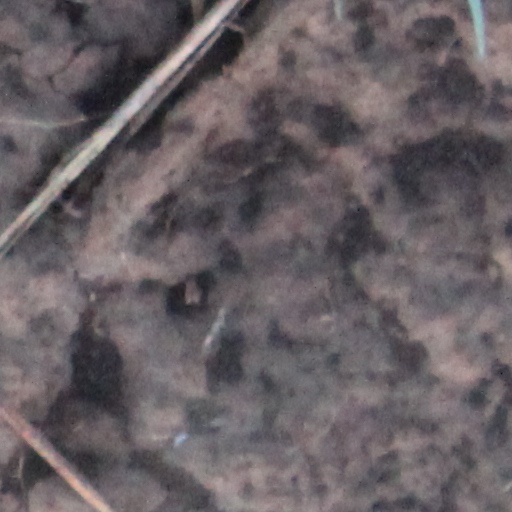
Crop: wheat